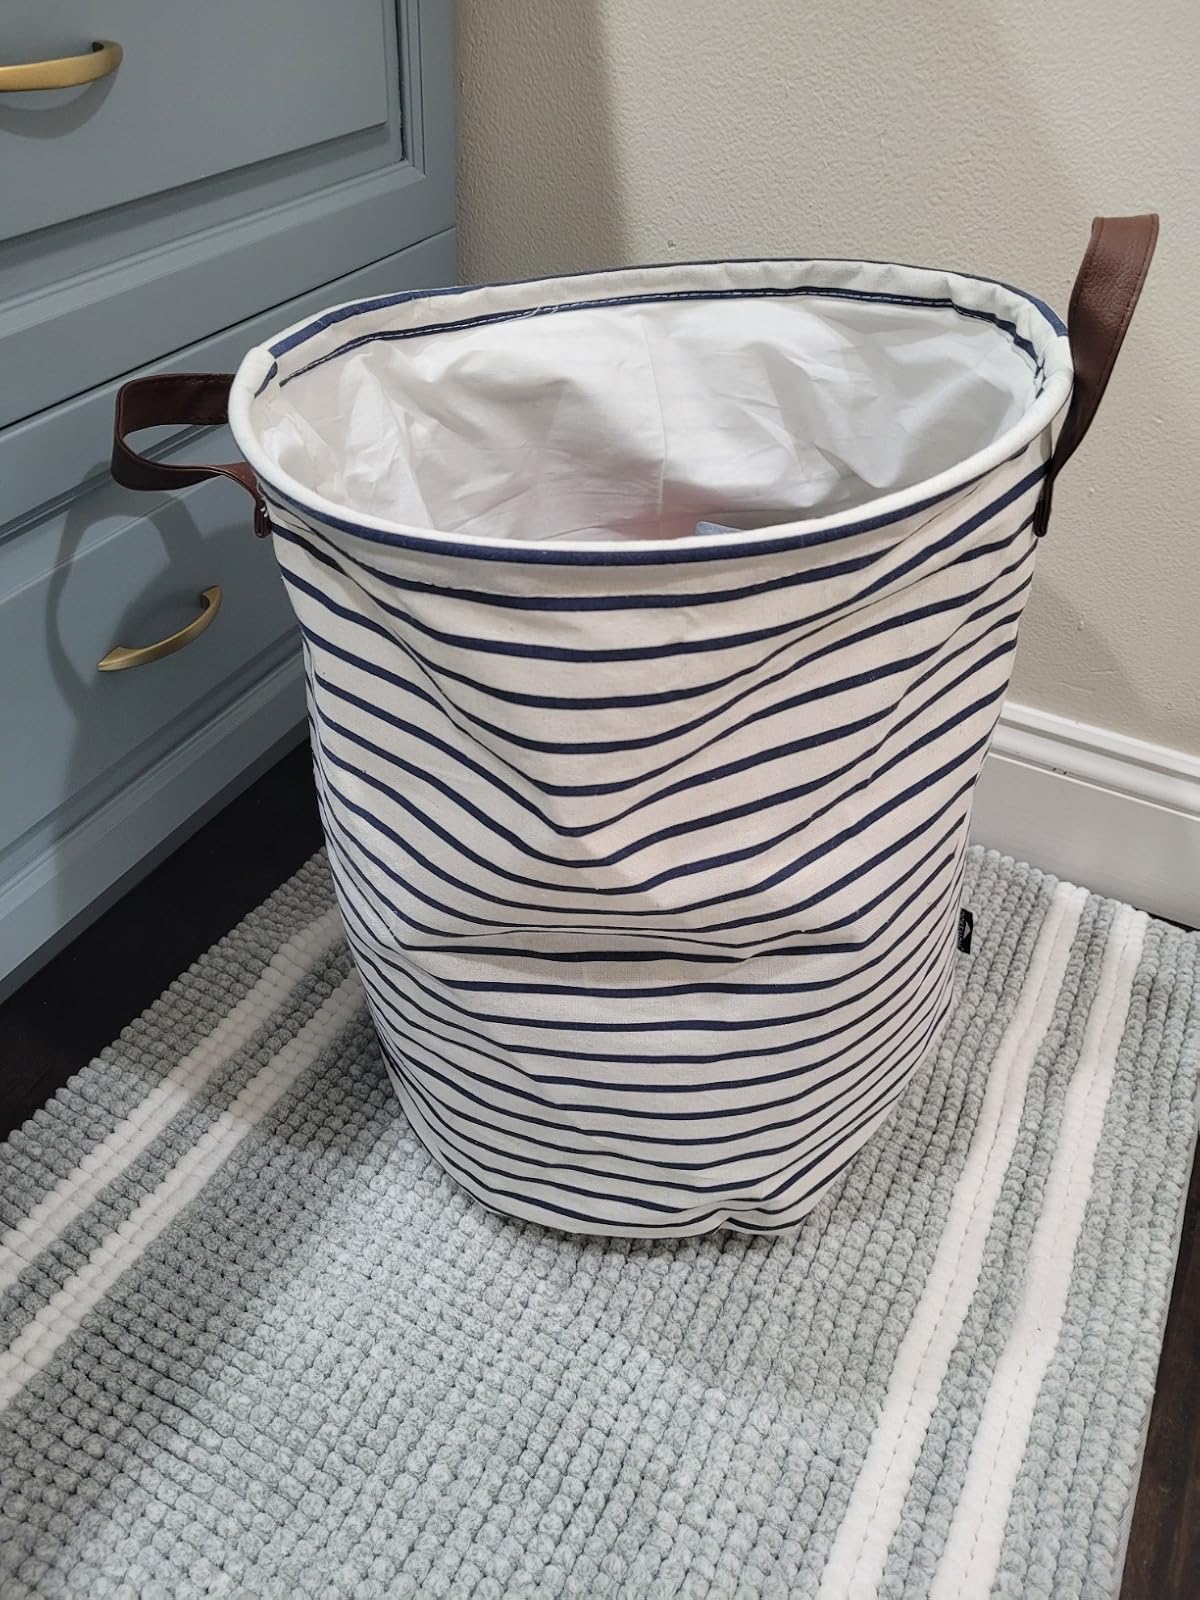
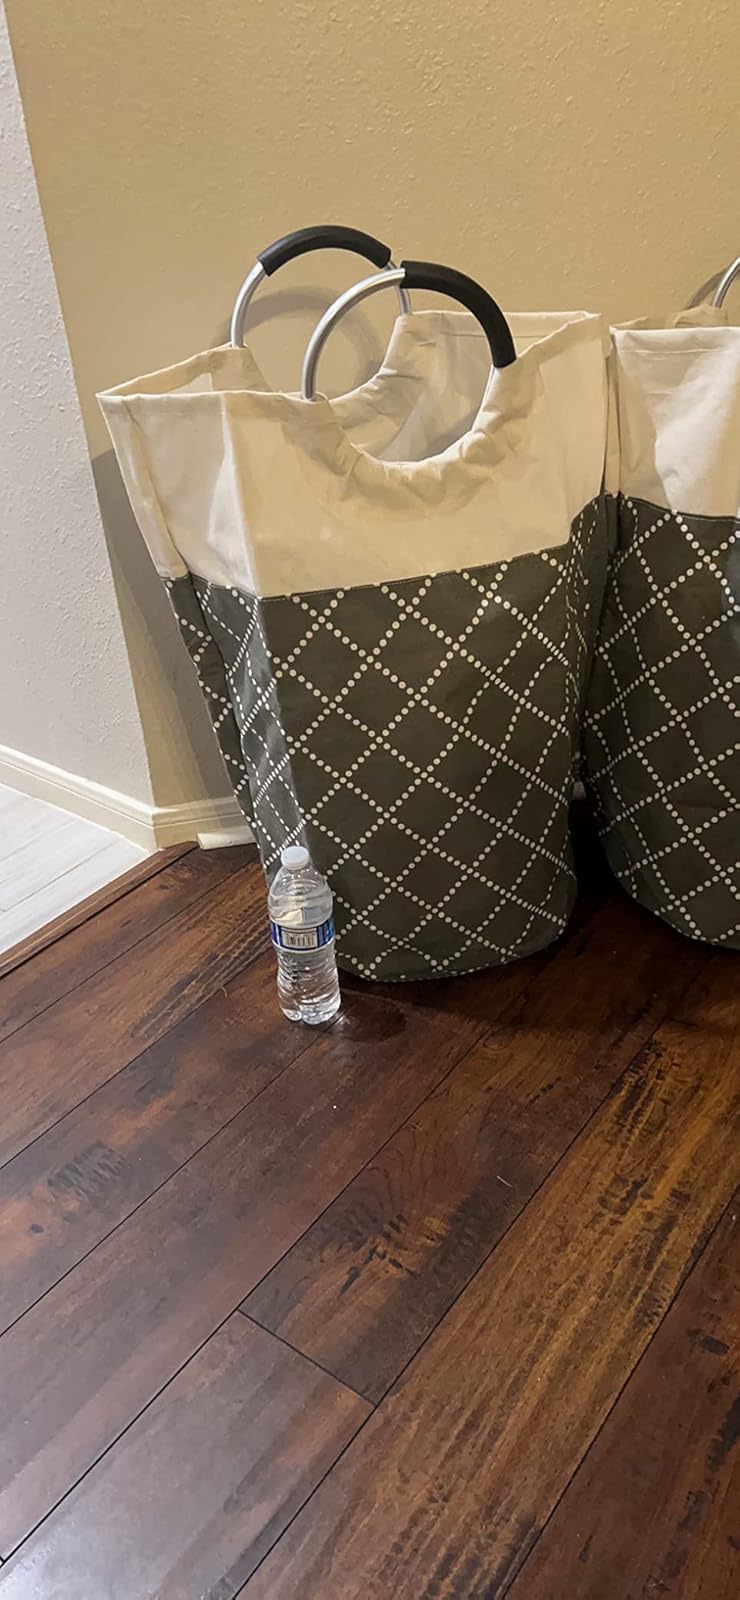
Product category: items_hamper
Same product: no